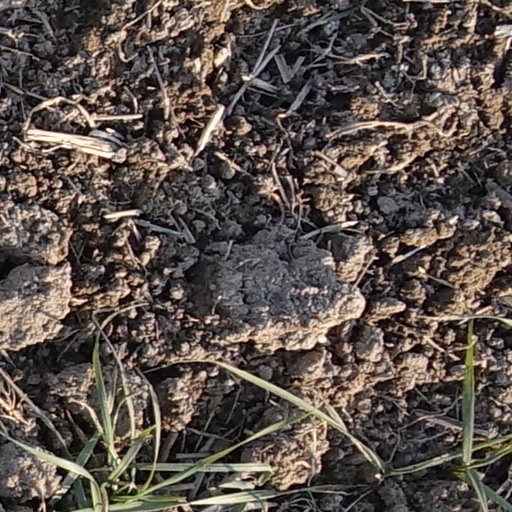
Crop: wheat